Opte Project

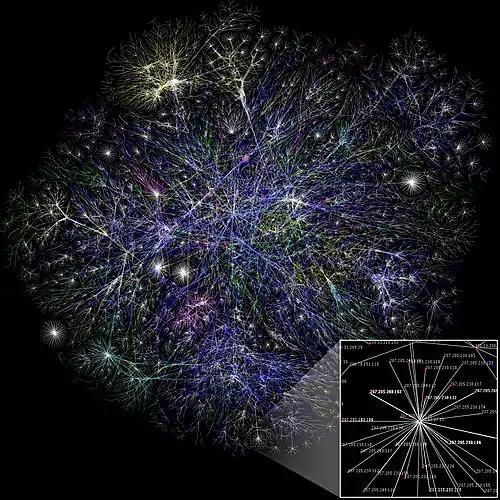
Visualization from the Opte Project of the various routes through a portion of the Internet in 2005

The Opte Project, created in 2003 by Barrett Lyon, seeks to generate an accurate representation of the breadth of the Internet using visual graphics. Lyon believes that his network mapping can help teach students more about the Internet while also acting as a gauge illustrating both overall Internet growth and the specific areas where that growth occurs. It was not the first such project; others predated it, such as the Bell Labs Internet Mapping Project.